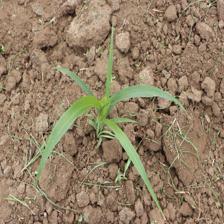
Label: Sorghum